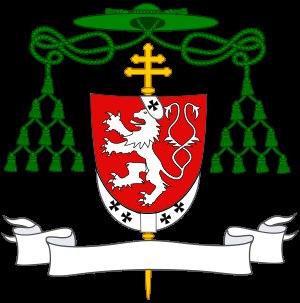
La famille d'Aviau, originaire du Poitou, est une famille de la noblesse française, de noblesse d'ancienne extraction sur preuves de 1490. Elle fut maintenue noble en 1666.